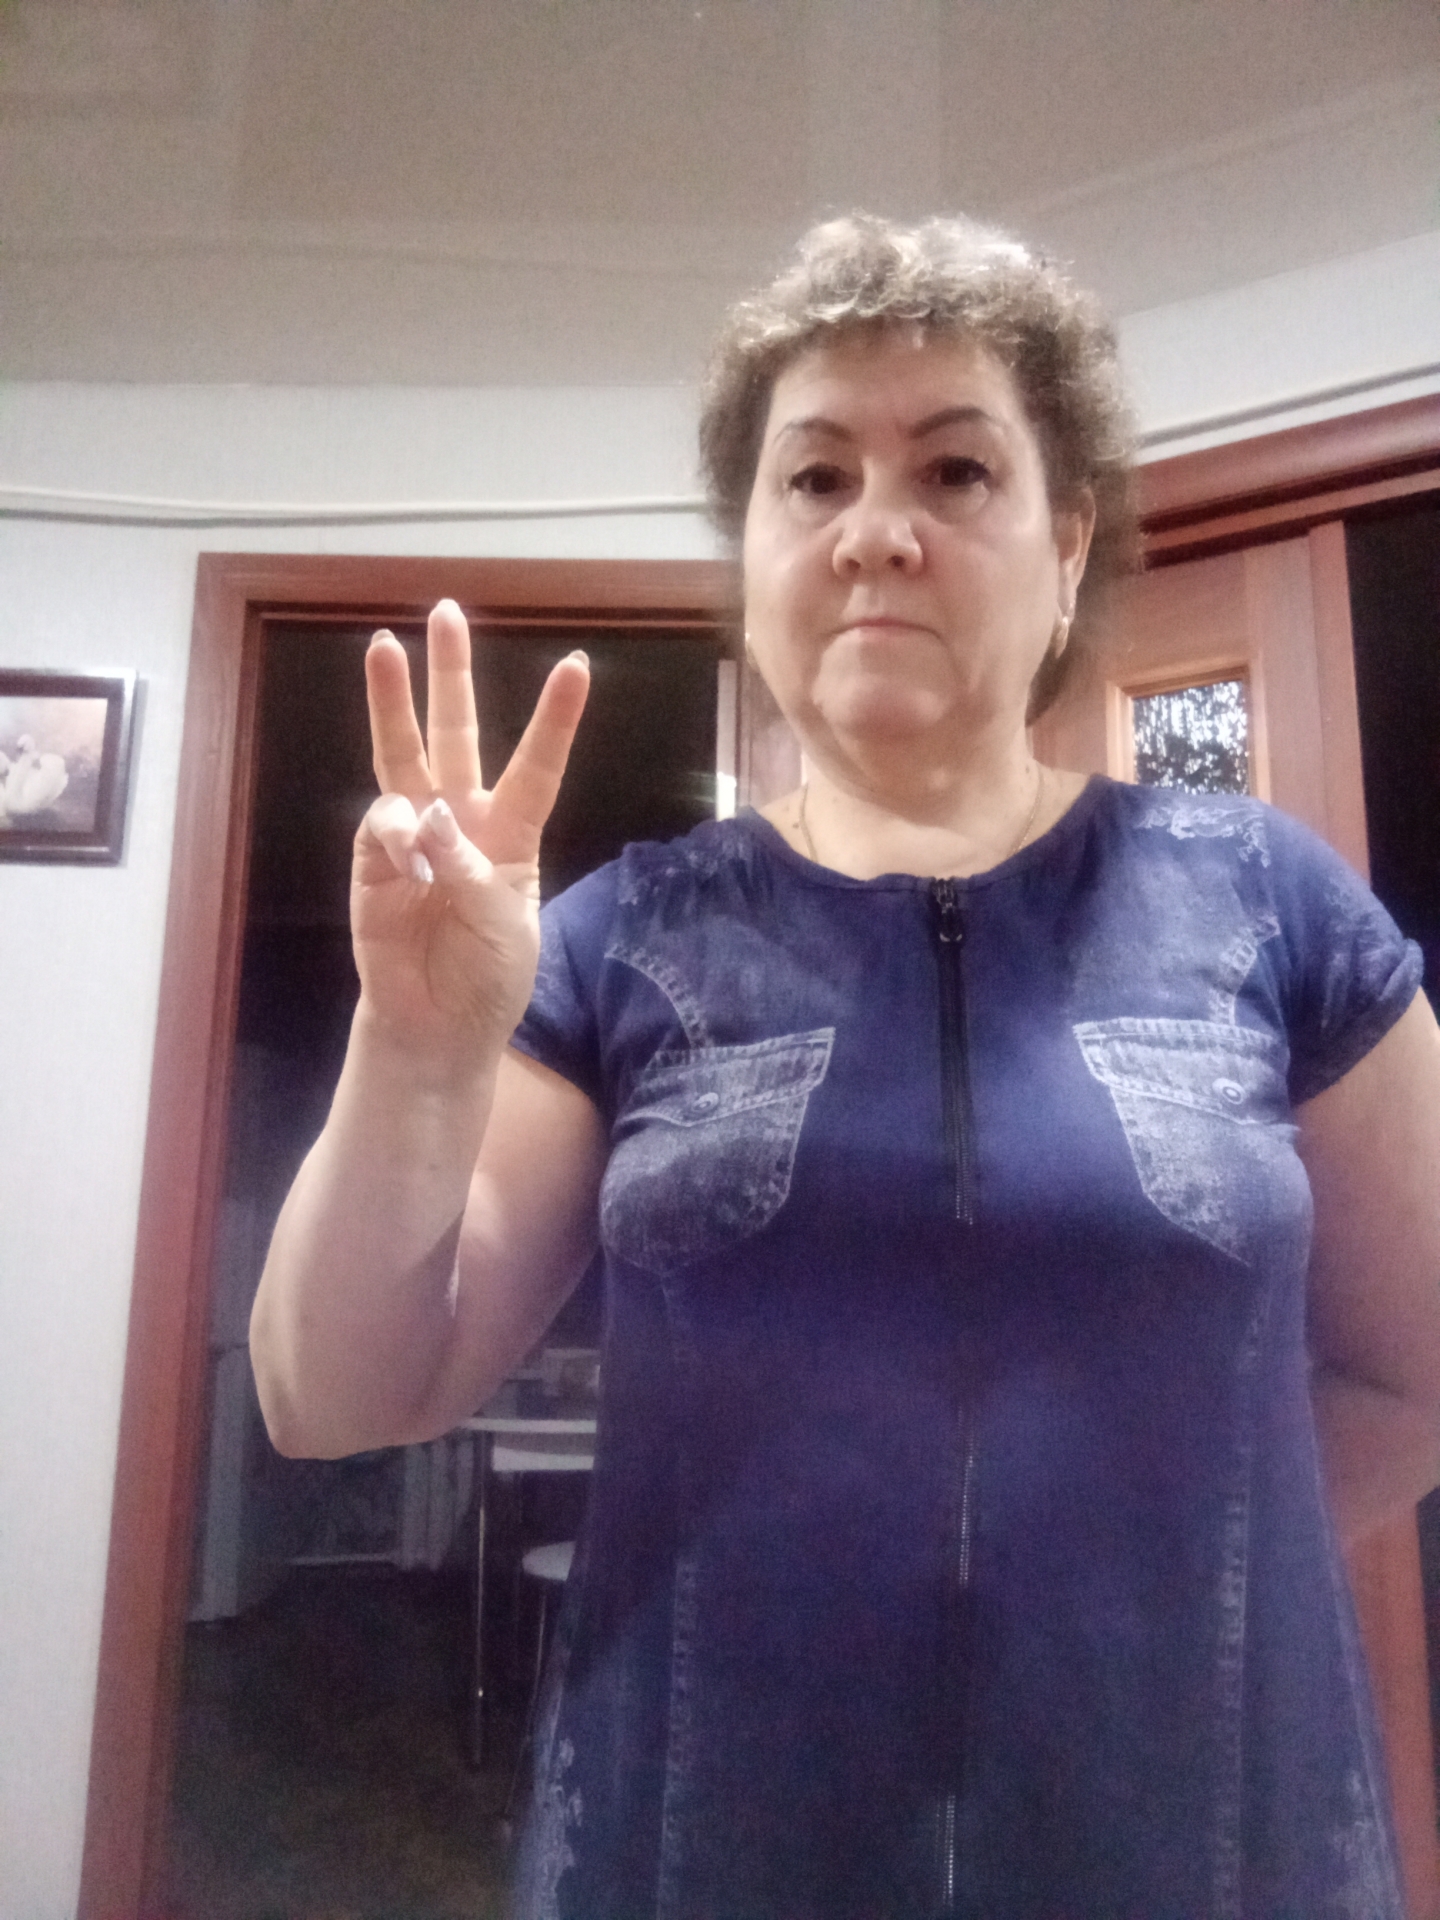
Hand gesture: three